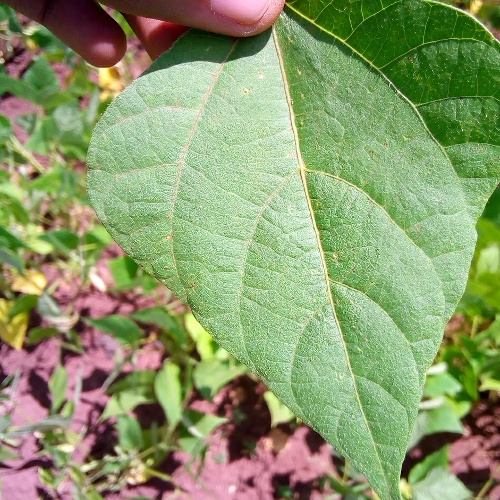
Leaf condition: healthy